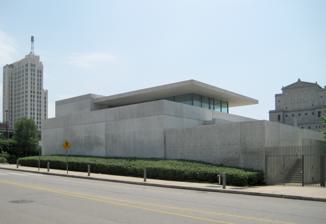
Building: Pulitzer Arts Foundation
Country: United States of America
Year built: 2001
Art museum in St. Louis, Missouri Pulitzer Arts Foundation The Pulitzer Arts Foundation building. To the left is the Continental Life Building Established 2001 Location St. Louis, Missouri Coordinates 38°38′25″N 90°14′04″W / 38.6404°N 90.2344°W / 38.6404; -90.2344 Type Art museum Founder Emily Rauh Pulitzer Director Cara Starke Public transit access MetroBus Website http://www.pulitzerarts.org Pulitzer Arts Foundation is an art museum in St. Louis, Missouri , that presents special exhibitions and public programs. Known informally as the Pulitzer, the museum is located at 3716 Washington Boulevard in the Grand Center Arts District . The building is designed by the internationally renowned Japanese architect Tadao Ando . Admission to the museum is free. History The Pulitzer Arts Foundation was established in 2001 by Emily Rauh Pulitzer, who—together with her husband Joseph Pulitzer Jr. —had originally sought to create a space in which to install works from their private collection. The Pulitzers commissioned Tadao Ando in the early 1990s to renovate an abandoned automobile factory and showroom in midtown St. Louis, which had been an entertainment district known as Grand Center (now known as the Grand Center Arts District). During the design phase of the Pulitzer's gallery, Joseph Jr. died from colon cancer, and the project was not realized. Emily Rauh Pulitzer later approached Ando again, and she commissioned the architect's first freestanding public building in the United States. The inaugural exhibition featured a selection of works from the Pulitzers’ private collections, including artwork by Roy Lichtenstein , Claude Monet , Pablo Picasso , Mark Rothko , Kiki Smith , and Andy Warhol . Beginning with the second exhibition, Selected Works by Ellsworth Kelly from St. Louis Collections , the Pulitzer extended the scope of its exhibitions to include works outside of the family's private collection, and this practice has driven nearly all subsequent exhibitions. Operating under the name The Pulitzer Foundation for the Arts from 2001 to 2014, the Pulitzer has presented a variety of exhibitions including groups shows of minimalist art , Buddhist art , Old Masters , and contemporary themes, as well as solo exhibitions of Dan Flavin , Ann Hamilton , Gordon Matta-Clark , Richard Serra , Hiroshi Sugimoto , and others. Works at the Pulitzer are installed without the wall labels to encourage unmediated encounters with art. Building Completed in October 2001 after four years of construction and nearly ten of planning, the Pulitzer Arts Foundation was the first public building in United States to be designed by architect Tadao Ando , who won the Pritzker Architecture Prize in 1995. The building is characterized by Ando's longstanding attention to natural elements such as light and water, as well as his signature use of concrete. The concrete forms that comprise the building were cast on site during a nearly four-year construction period using advanced techniques that  were uncommon in America at the time. The building has been described as “both a serene setting for the contemplation of art and a contribution toward revitalizing the urban landscape of historic St. Louis.” In June 2014 the building underwent an expansion project that would renovate storage and office spaces in the existing lower level to create two new public galleries. In consultation with Ando and his office, the Pulitzer increased the public space in the building from 6,800 square feet to roughly 10,400  square feet and reopened on May 1, 2015, with three concurrent solo exhibitions of artists Alexander Calder , Fred Sandback and Richard Tuttle . Exhibitions Pulitzer Arts Foundation is a non-collecting museum that presents temporary art exhibitions, and has been called “one of the loveliest places in the country to look at art.” The inaugural exhibition in 2001 featured works curated exclusively from the Pulitzer private collection. Since then, the museum has presented art from a variety of time periods, disciplines, and collections. The art is often installed in ways that highlight or engage with the architecture of Tadao Ando, who has written that in the design of the Pulitzer, he sought “to create a very stimulating place, where works of art are not exhibited merely as specimens but can speak to us as living things.” In addition to its curatorial staff and guest curators, the Pulitzer has a history of artist-curated exhibitions, including Blue Black (2017), curated by Glenn Ligon , who was inspired by his initial experience viewing Ellsworth Kelly ’s site-specific sculpture of the same name. Kelly himself curated the exhibition Selected Works by Ellsworth Kelly from Saint Louis Collections (2002). Artist Gedi Sibony curated In the Still Epiphany (2012), and artist Ann Hamilton was commissioned by the Pulitzer to create a new work, stylus – a project by ann hamilton (2010–11), which activated the entire building and surrounding grounds. Other notable exhibitions include art that has been under-recognized or rarely exhibited, such as nineteenth-century Japanese ukiyo-e drawings, the late-period multicolored works of Donald Judd , and the sculptures, photographs, and drawings of the Italian artist Medardo Rosso . Permanent Art on View Three works of art are permanently on view at the Pulitzer. Ellsworth Kelly ’s Blue Black is a twenty-eight-foot vertical wall sculpture beneath a skylight in the building’s main gallery. Richard Serra ’s Joe is the first in the artist’s series of torqued spirals of Cor-Ten weathering steel, and is located in the courtyard to the west of the building. The works by Kelly and Serra were commissioned for the Pulitzer by Emily Rauh Pulitzer and were installed before the building opened. The Pulitzer later acquired a sculpture by artist Scott Burton , Rock Settee , which faces the building’s exterior reflecting pool. Both Kelly and Serra collaborated with Mrs. Pulitzer and Tadao Ando on the installation of their works, of which Ando writes: “Into the spaces that I created with form, material, and light, Ellsworth Kelly and Richard Serra brought their own expression, conceiving a space for art that could exist only there.” Programs The Pulitzer engages in a variety of public programs that directly relate to the exhibition on view or are aligned with ongoing community initiatives. These programs have included music, meditation, symposia, panel discussions, performances, poetry readings, as well as a variety of education-oriented projects and events. Additionally, the Pulitzer presents an ongoing collaborative chamber concert series of contemporary music with the Saint Louis Symphony Orchestra . Concert programs are chosen based on their relationship to the artworks exhibited. A similar collaboration with St. Louis-based music collective Farfetched has yielded a variety of live music performances. In January 2014 the Pulitzer presented Reset , a week-long programming series that occurred during a period between exhibitions. Beginning with the installation of a site-specific, temporary floor and wall sculpture by artist David Scanavino , the programs included a variety of interactive and participatory events including a breakdancing competition, yoga, family activities, and a drag show . Reset also included a St. Louis Symphony Orchestra performance of the U.S. premiere of John Cage ’s “Thirty Pieces for Five Orchestras,” a work which the Los Angeles Times referred to as “the most significant American orchestral work never played in America.” The Pulitzer has organized the debut of a number of public performances through commissions and residencies, including new poetry by Claudia Rankine (2014) and a video poem by Rankine and filmmaker John Lucas (2016); a sound event by composer David Lang (2015); a residency and performance by interdisciplinary artist Chris Kallmyer (2015); and an iteration of artist Aram Han Sifuentes ’s Protest Banner Lending Library (2018). In 2016 a gallery installation and series of public projects by the German architecture collective raumlaborberlin transplanted the building materials from a condemned two-story home on St. Louis's north side into the Pulitzer's main gallery. Community projects The Pulitzer has a history of developing projects and programs aimed at engaging local communities and inviting participation from a wide variety of individuals and groups. Working with Prison Performing Arts and the George Warren Brown School of Social Work at Washington University in St. Louis , the Pulitzer developed two iterations of Staging : a program that invited homeless veterans and formerly incarcerated individuals into the galleries over several weeks for a program that included theatrical training, employment counseling, and arts education, culminating in a public performance that invited audience members to see the artwork through their eyes and experiences. In 2014, the Pulitzer launched PXSTL, a joint project with the Sam Fox School of Design & Visual Arts at Washington University in St. Louis . The first iteration of PXSTL, created by Freecell Architecture and titled Lots , transformed an empty lot across from the Pulitzer into a site for community activity and public access to the arts, including dance, music, photography, food, and meditation. The second iteration of PXSTL was a commission by artist-architects Amanda Williams and Andres L. Hernandez that resulted in a multiphase project evaluating the life cycle of a building. References